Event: Nepal Earthquake
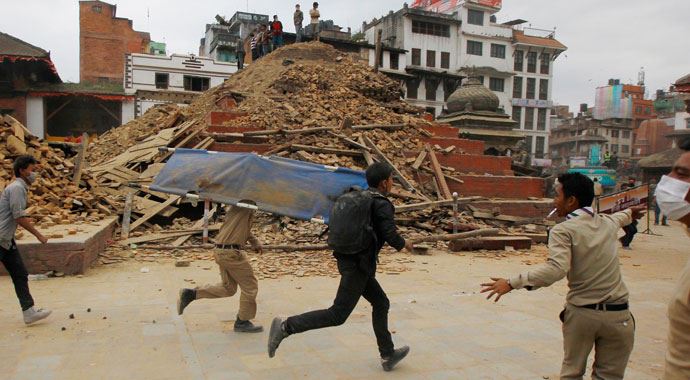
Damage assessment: damage